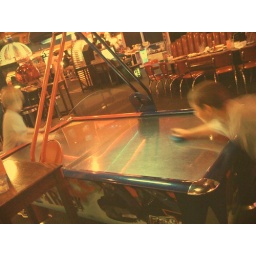
It was super cool to see the boys choose good 'ol air hockey over a sea of video games.....